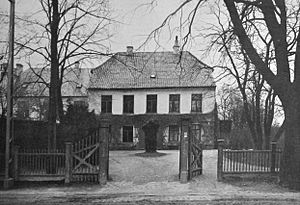
Vartov / Historie / Det oprindelige Vartov
Gammel Vartov fotograferet i 1915 af Peter Elfelt
Vartov er navnet på en bygning i Farvergade i København. Den ejes i dag af Grundtvigsk Forum, og dele af den er udlejet til bl.a. Københavns Kommune.